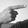
ASL letter: G